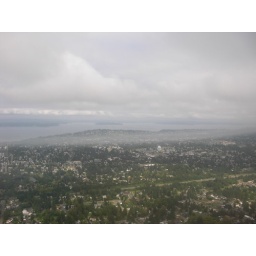
Looking out the window of the plane as we fly from Miami to Seattle.Photo taken by Dan.